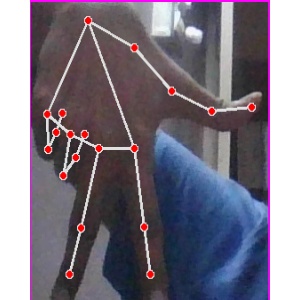
अक्षर: ग